Ransome, Queensland

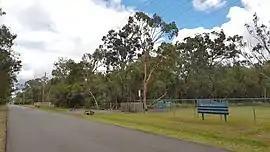
Mookin-Bah Reserve, 2018

Ransome is an outer coastal suburb in the City of Brisbane, Queensland, Australia. In the , Ransome had a population of 429 people.